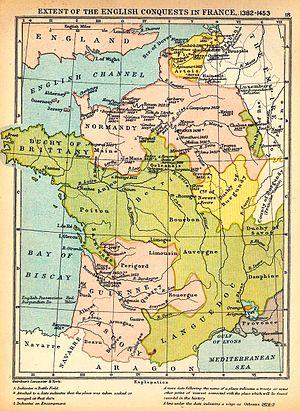
Renaud VI, sire de Pons, fils de Renaud V de Pons et de la fille de Guillaume de Flotte de Revel, seigneur de Ravel, fut un important seigneur féodal du XIVᵉ siècle.
Nieul-le-Virouil est une commune du Sud-Ouest de la France, située dans le département de la Charente-Maritime en région Nouvelle-Aquitaine.
Jonzac est une commune du Sud-Ouest de la France, située dans la partie méridionale du département de la Charente-Maritime. Ses habitants sont appelés les Jonzacais et Jonzacaises.